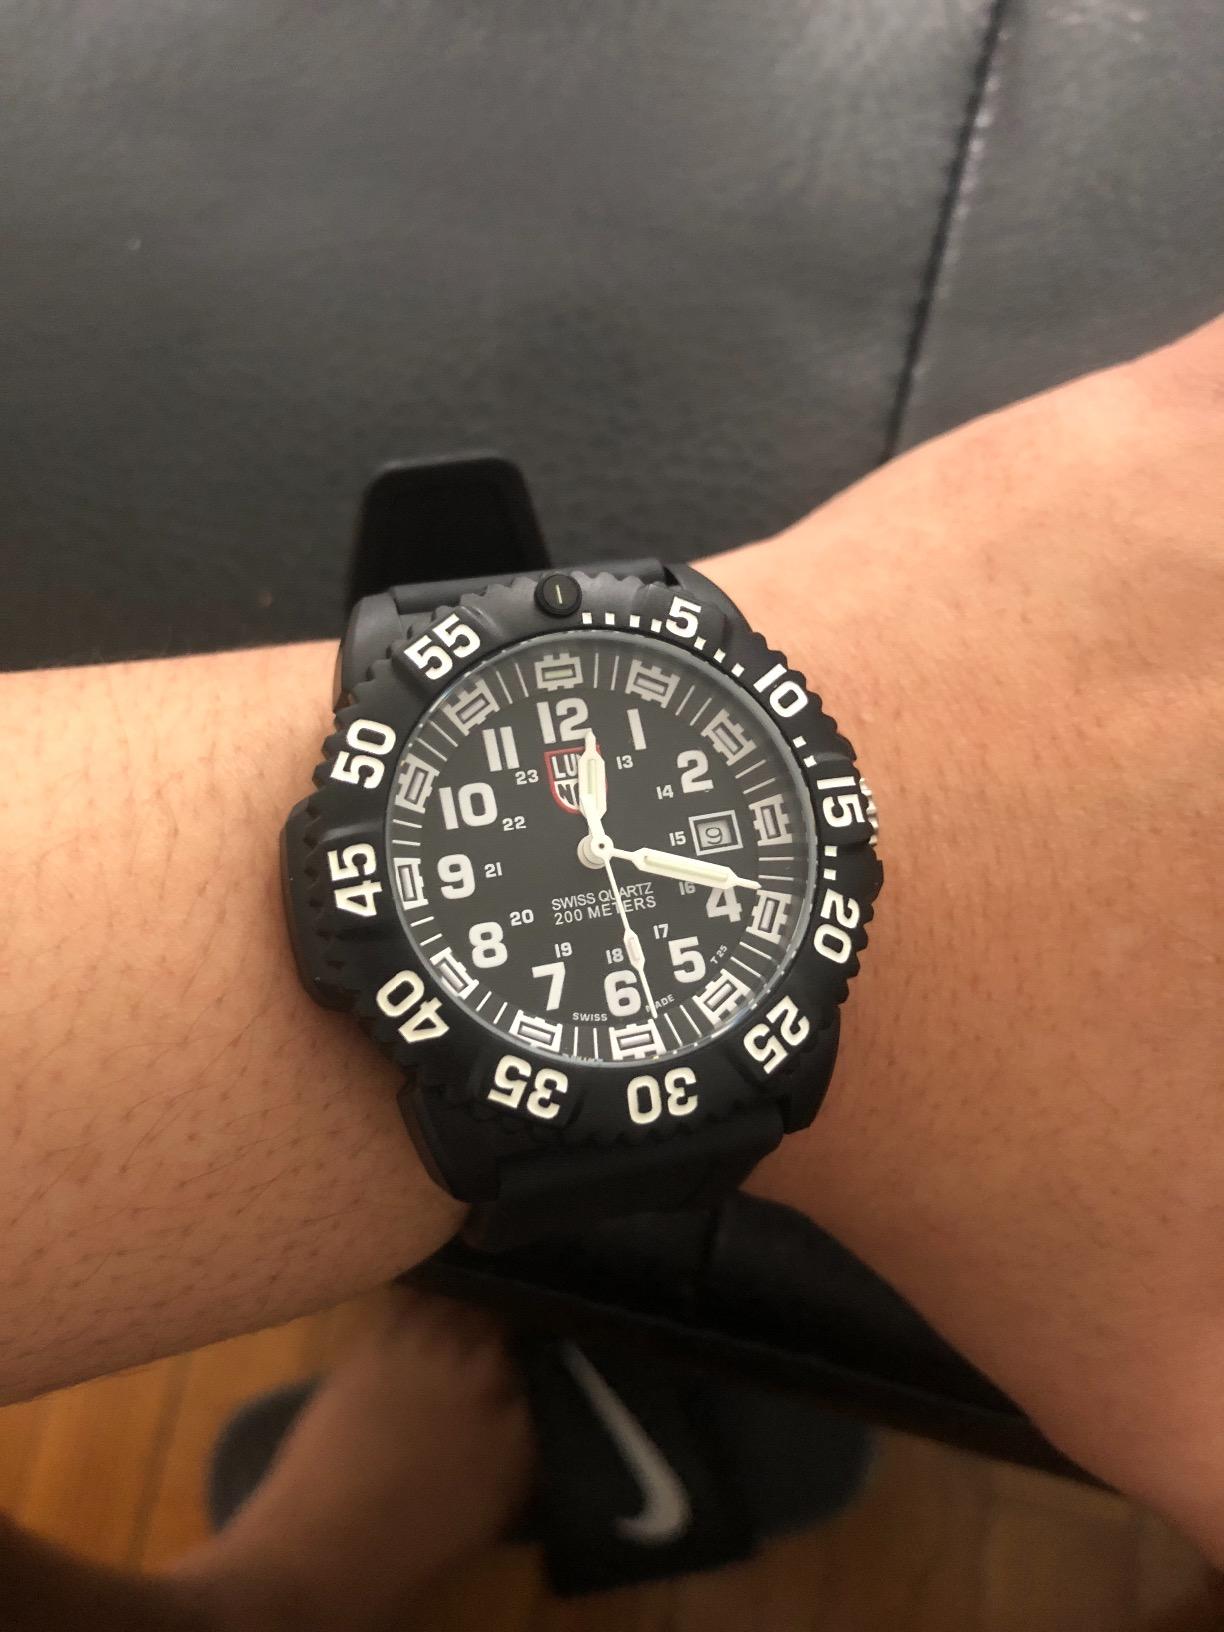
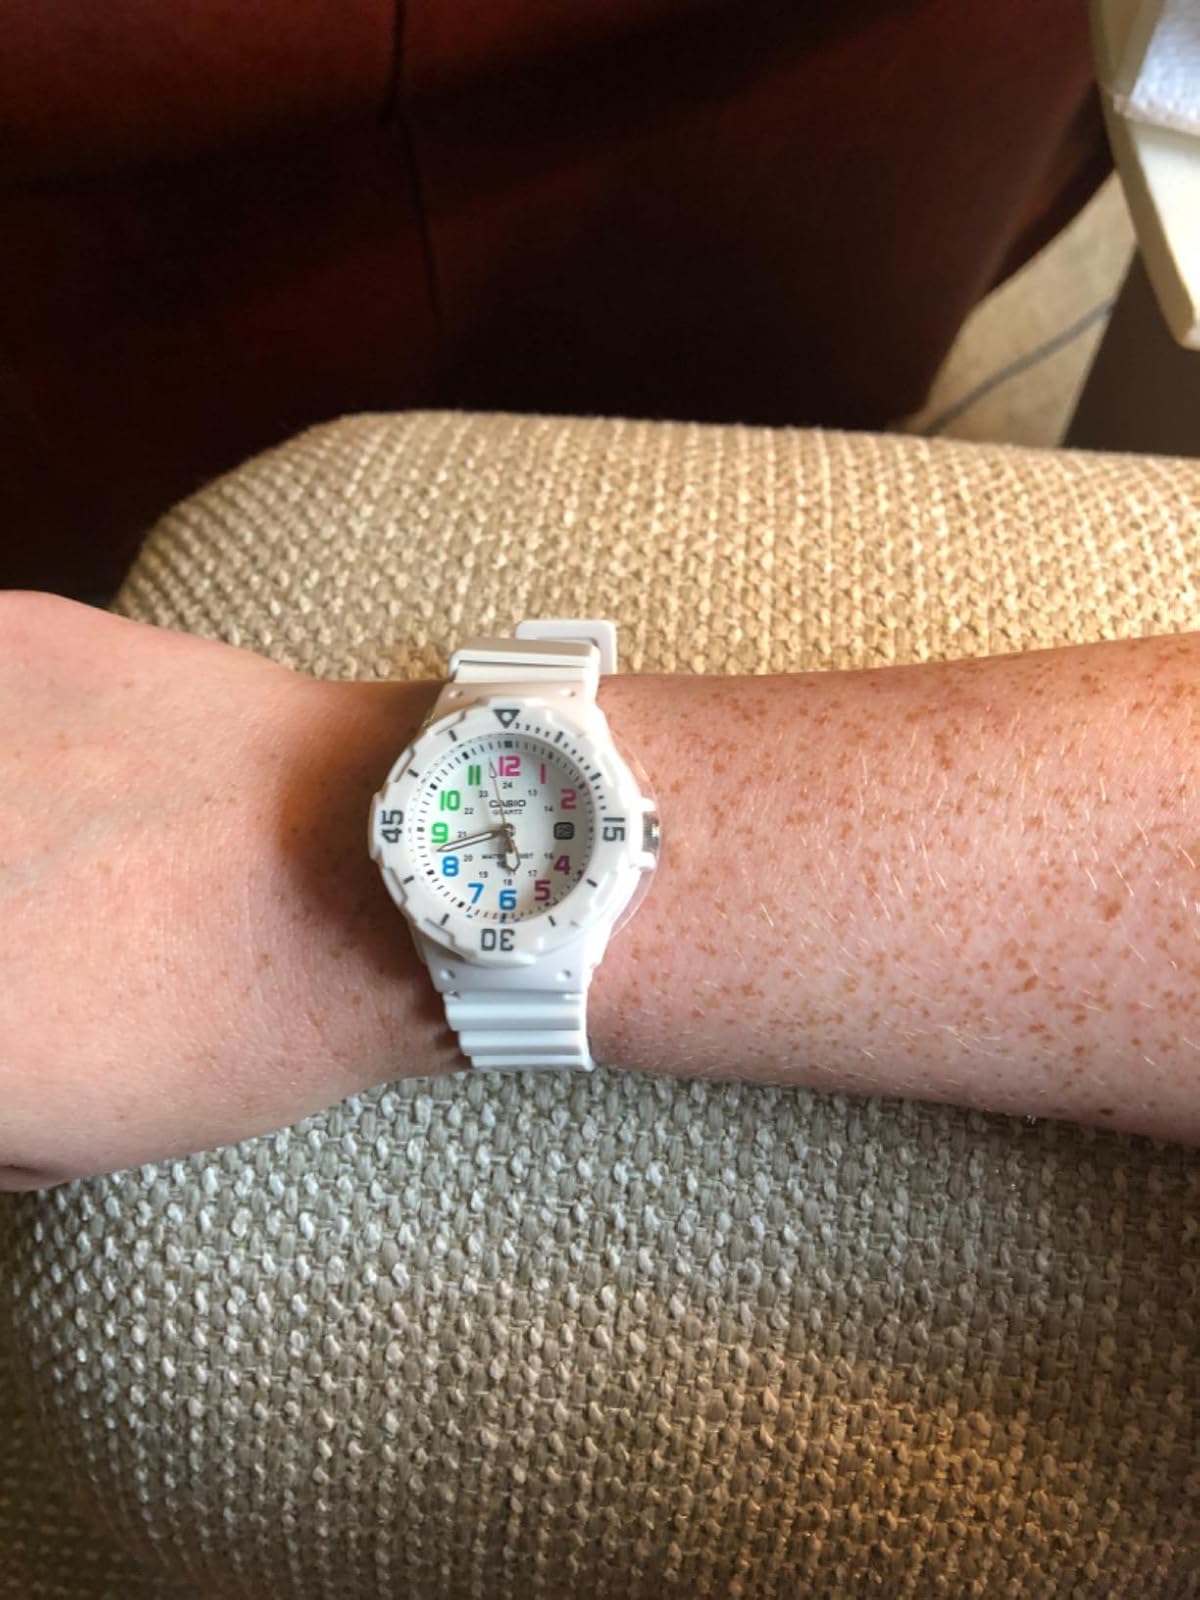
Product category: accessories_watch
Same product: no